Public housing

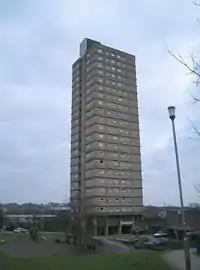

The earliest public housing project in Finland was in Helsinki. In 1909, four wooden houses designed by the architect were built on (formerly ) for the city's workers. The residents were mainly working-class families with several children. The apartments had an average of five people per room, sometimes up to eight. The tiny apartments were equipped with running water, a pantry and an attic cupboard. Every apartment had its own toilet in the cellar. Electric lighting was installed in 1918.